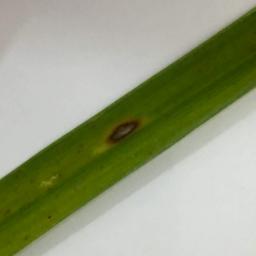
Label: Rice___Leaf_Blast